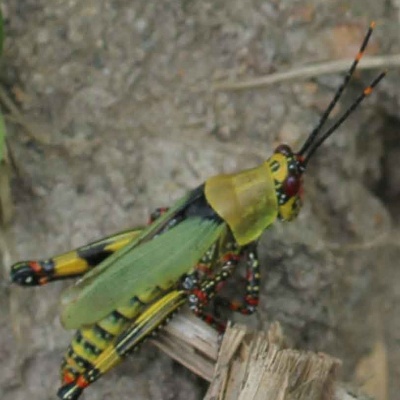
Crop: Maize
Condition: grasshoper